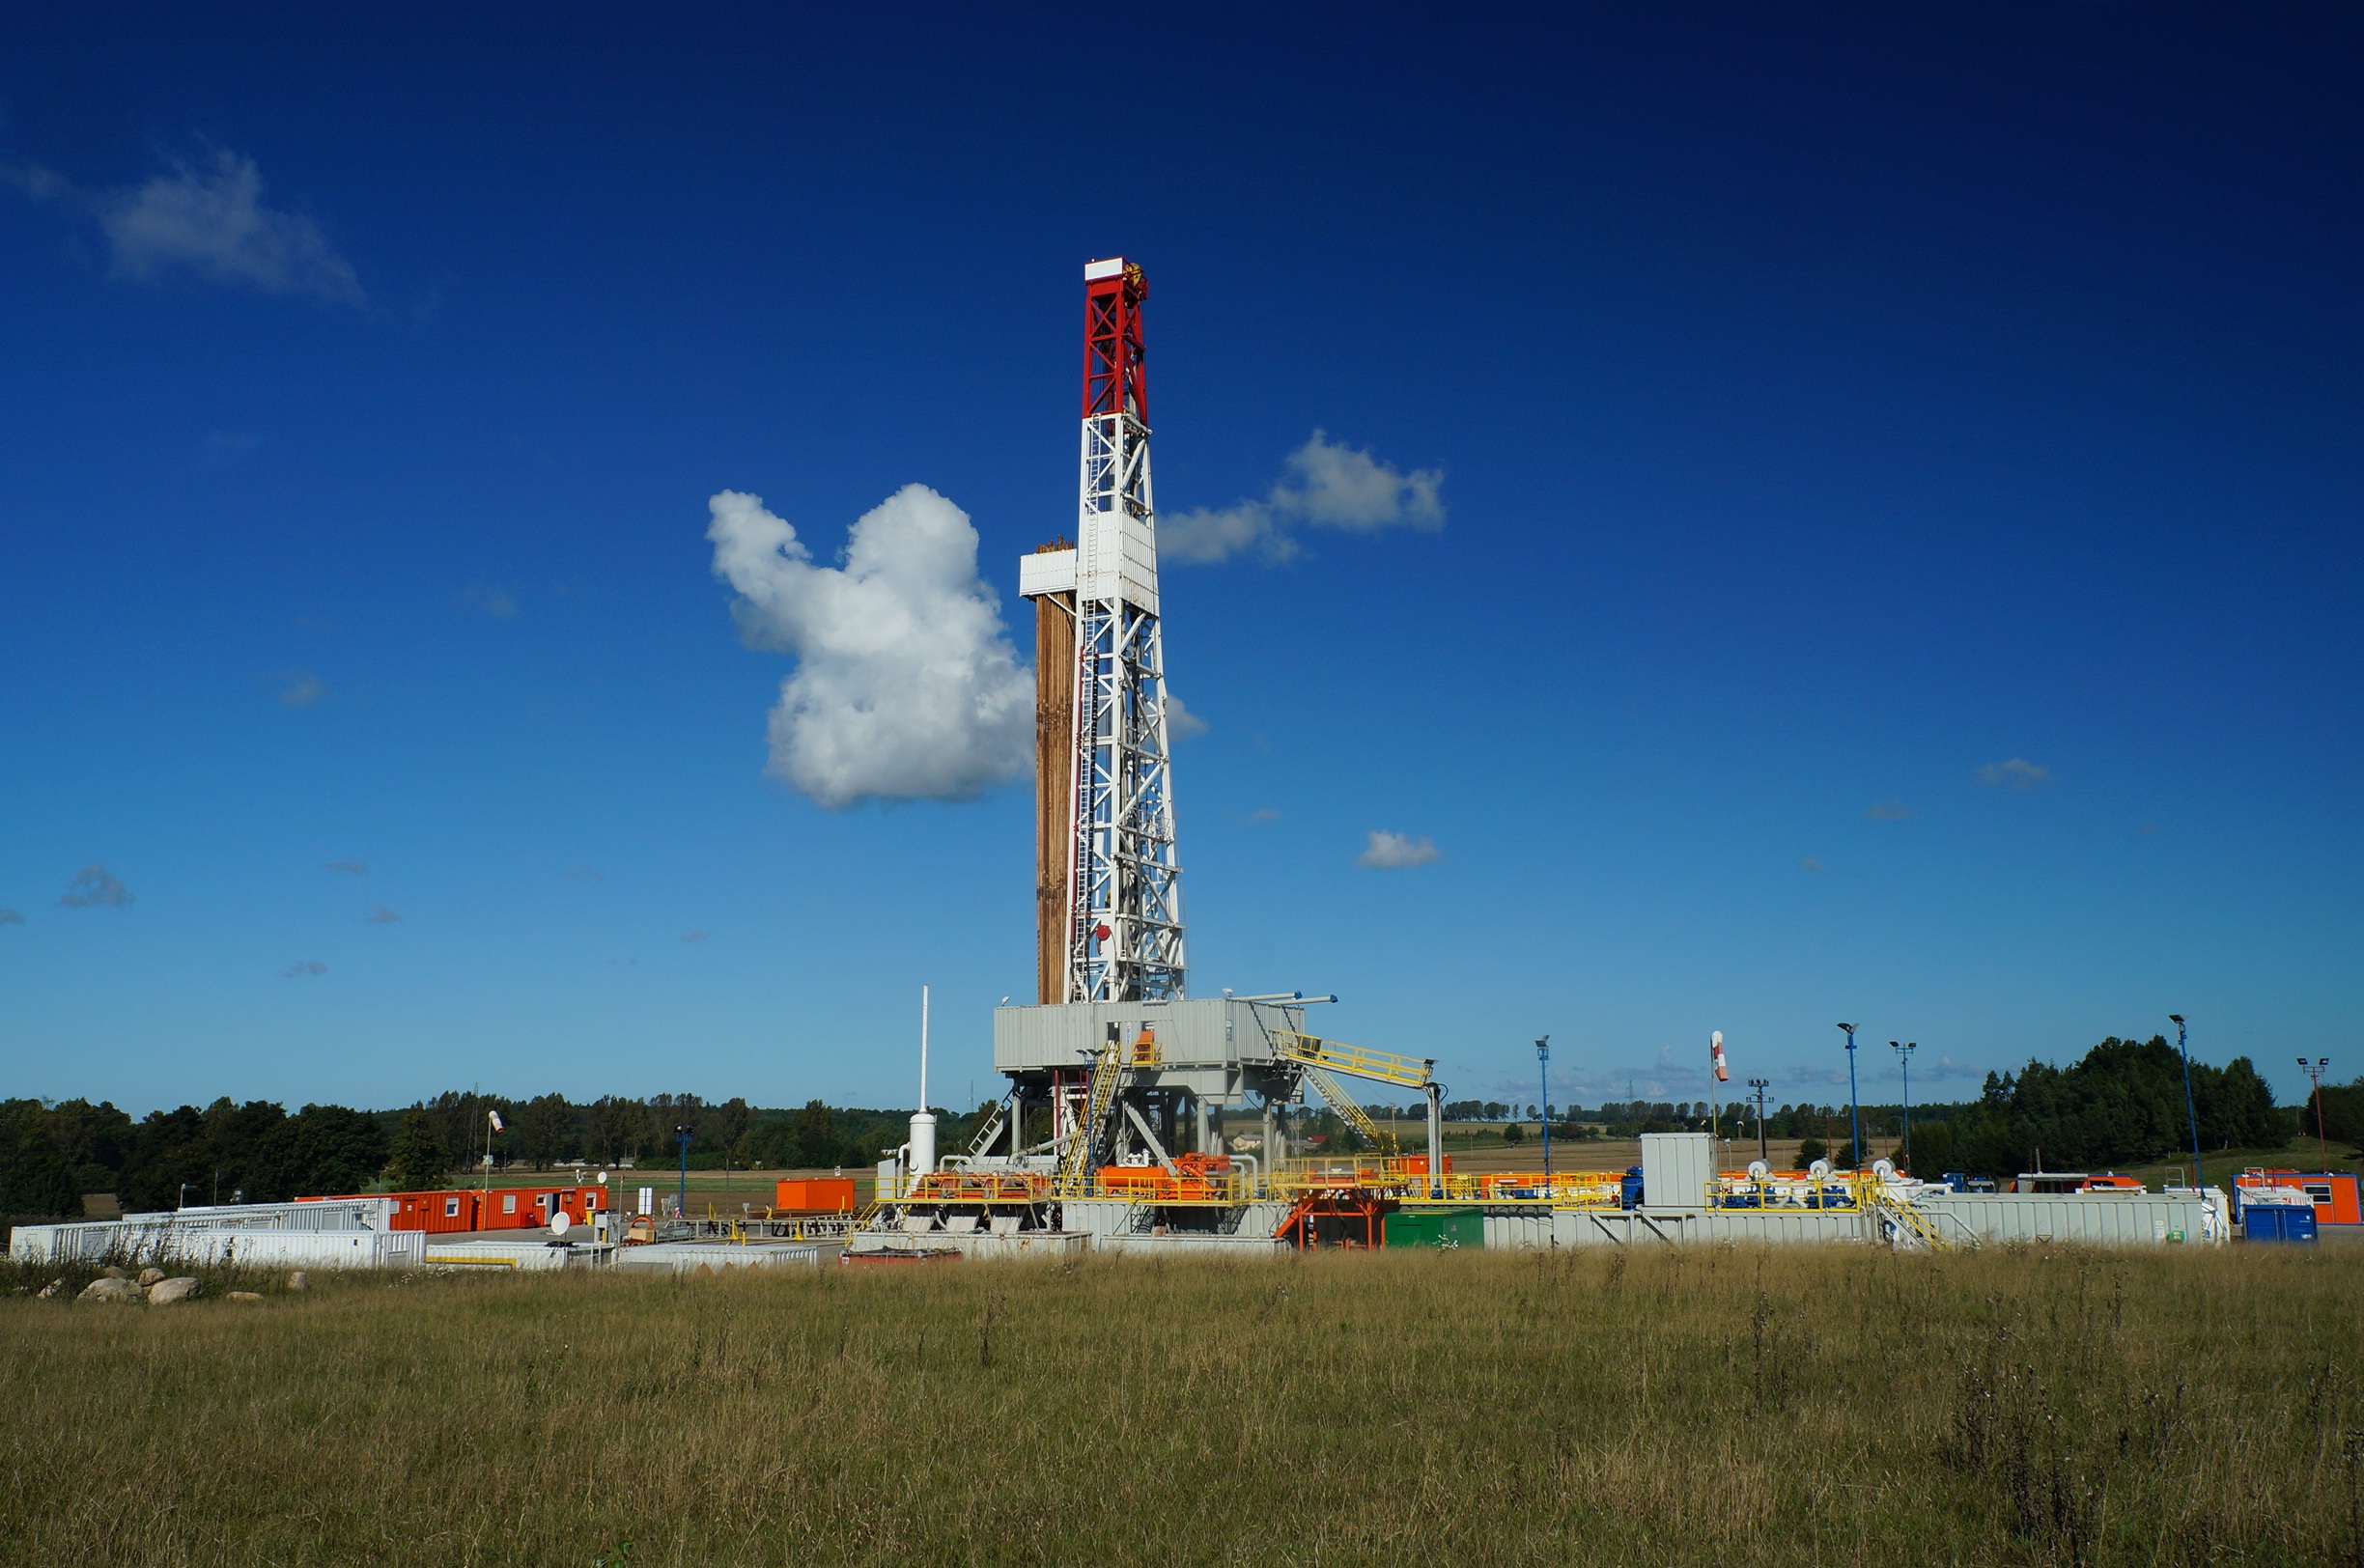
vehicle, tower, rocket, energy, gas, oil rig, construction equipment, drilling rig, oil field